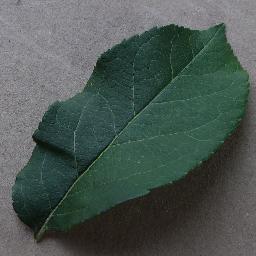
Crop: apple
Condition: healthy